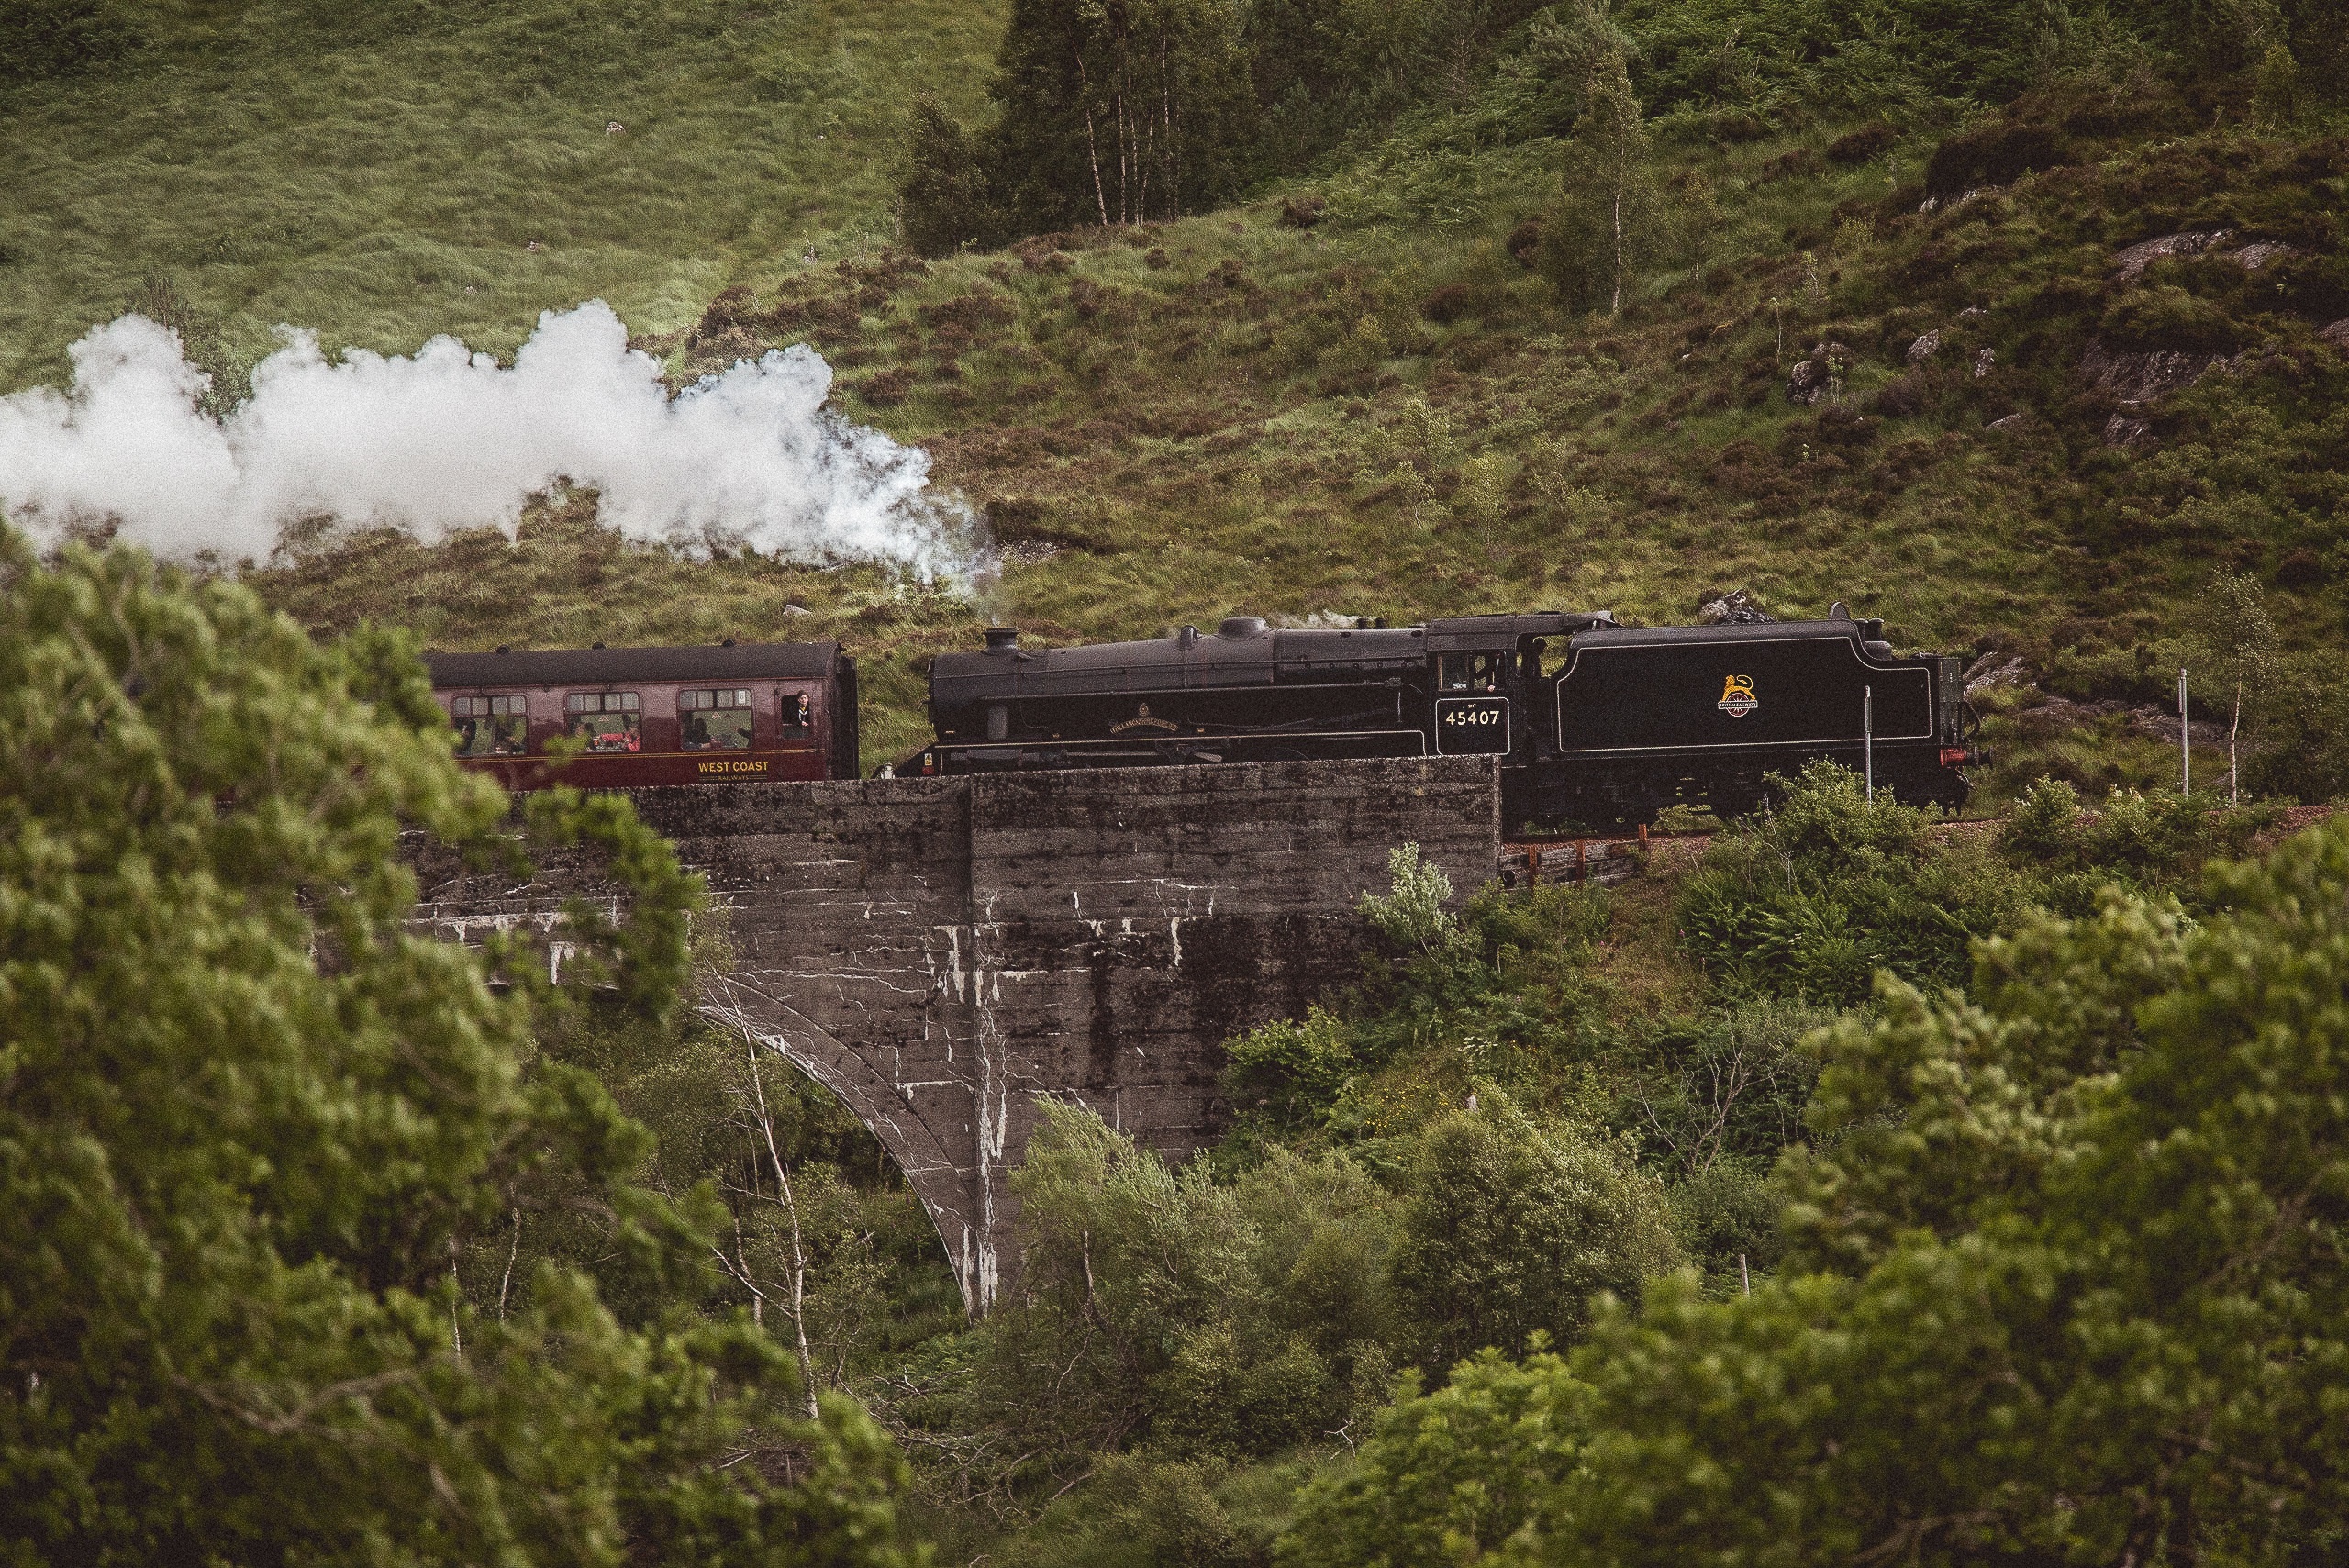
track, train, transport, vehicle, viaduct, rail transport, rolling stock, geological phenomenon